Galicia (Spain)

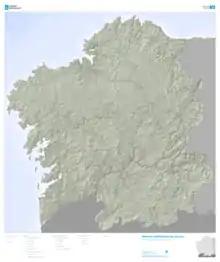
Municipalities and parishes of Galicia

Galicia has preserved some of its dense forests. It is relatively unpolluted, and its landscapes composed of green hills, cliffs, and "rias" are generally different from what is commonly understood as Spanish landscape. Nevertheless, Galicia has some important environmental problems.